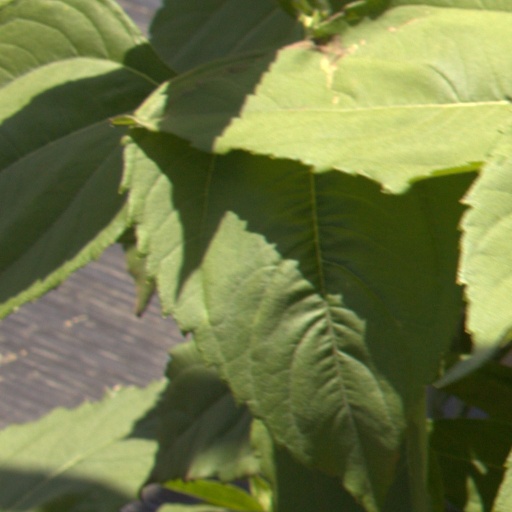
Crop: Jerusalem artichoke